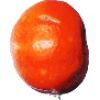
Label: Clementine 1